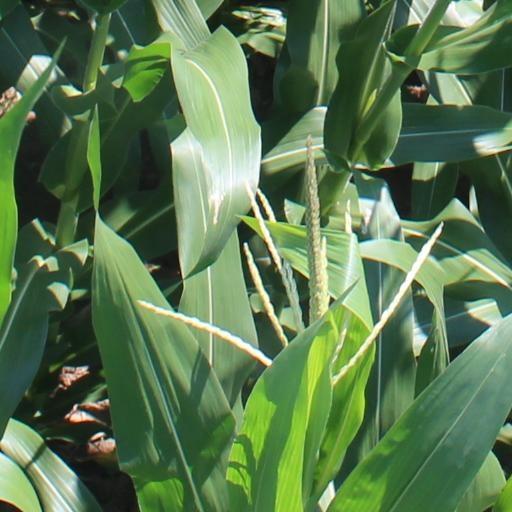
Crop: maize; corn